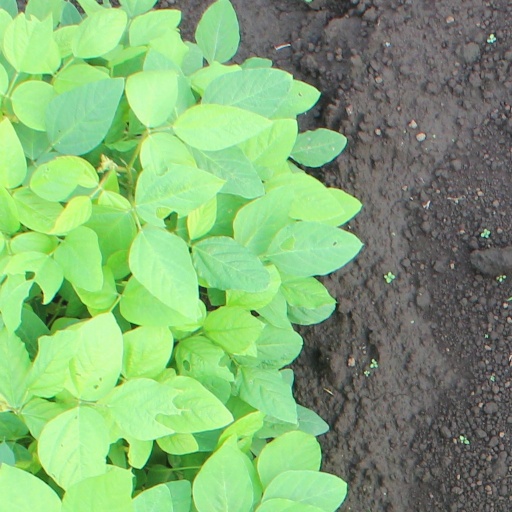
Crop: soybean